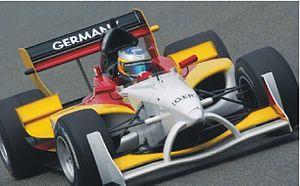
Les couleurs nationales de l'Allemagne sont le noir, rouge et or. Selon l'article 22 de la Loi fondamentale de la République fédérale d'Allemagne ces couleurs sont celles du drapeau de l'Allemagne.
L'A1 Team Allemagne est l'équipe représentant l'Allemagne dans la compétition automobile d'A1 Grand Prix. L'équipe remporta la deuxième saison lors de la saison 2006-07. L'équipe a été soutenue par l'écurie Super Nova Racing jusqu'en 2008 puis GU-Racing International.